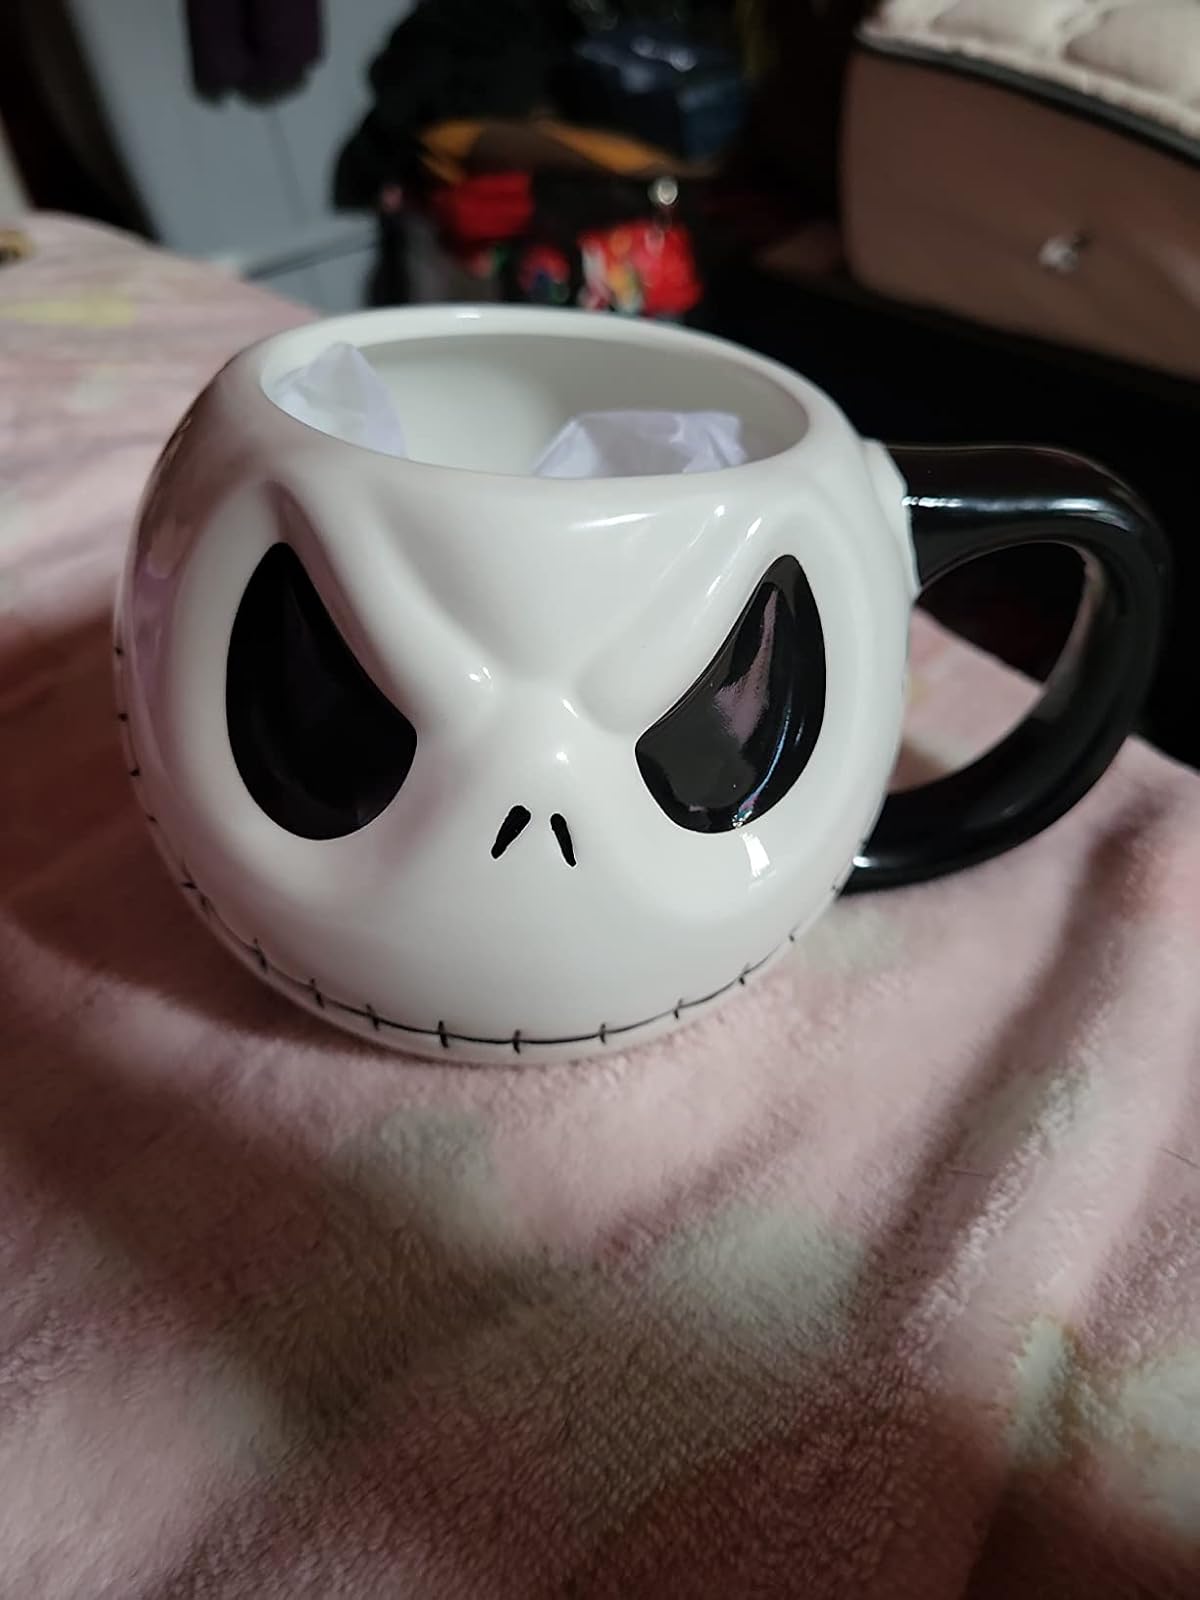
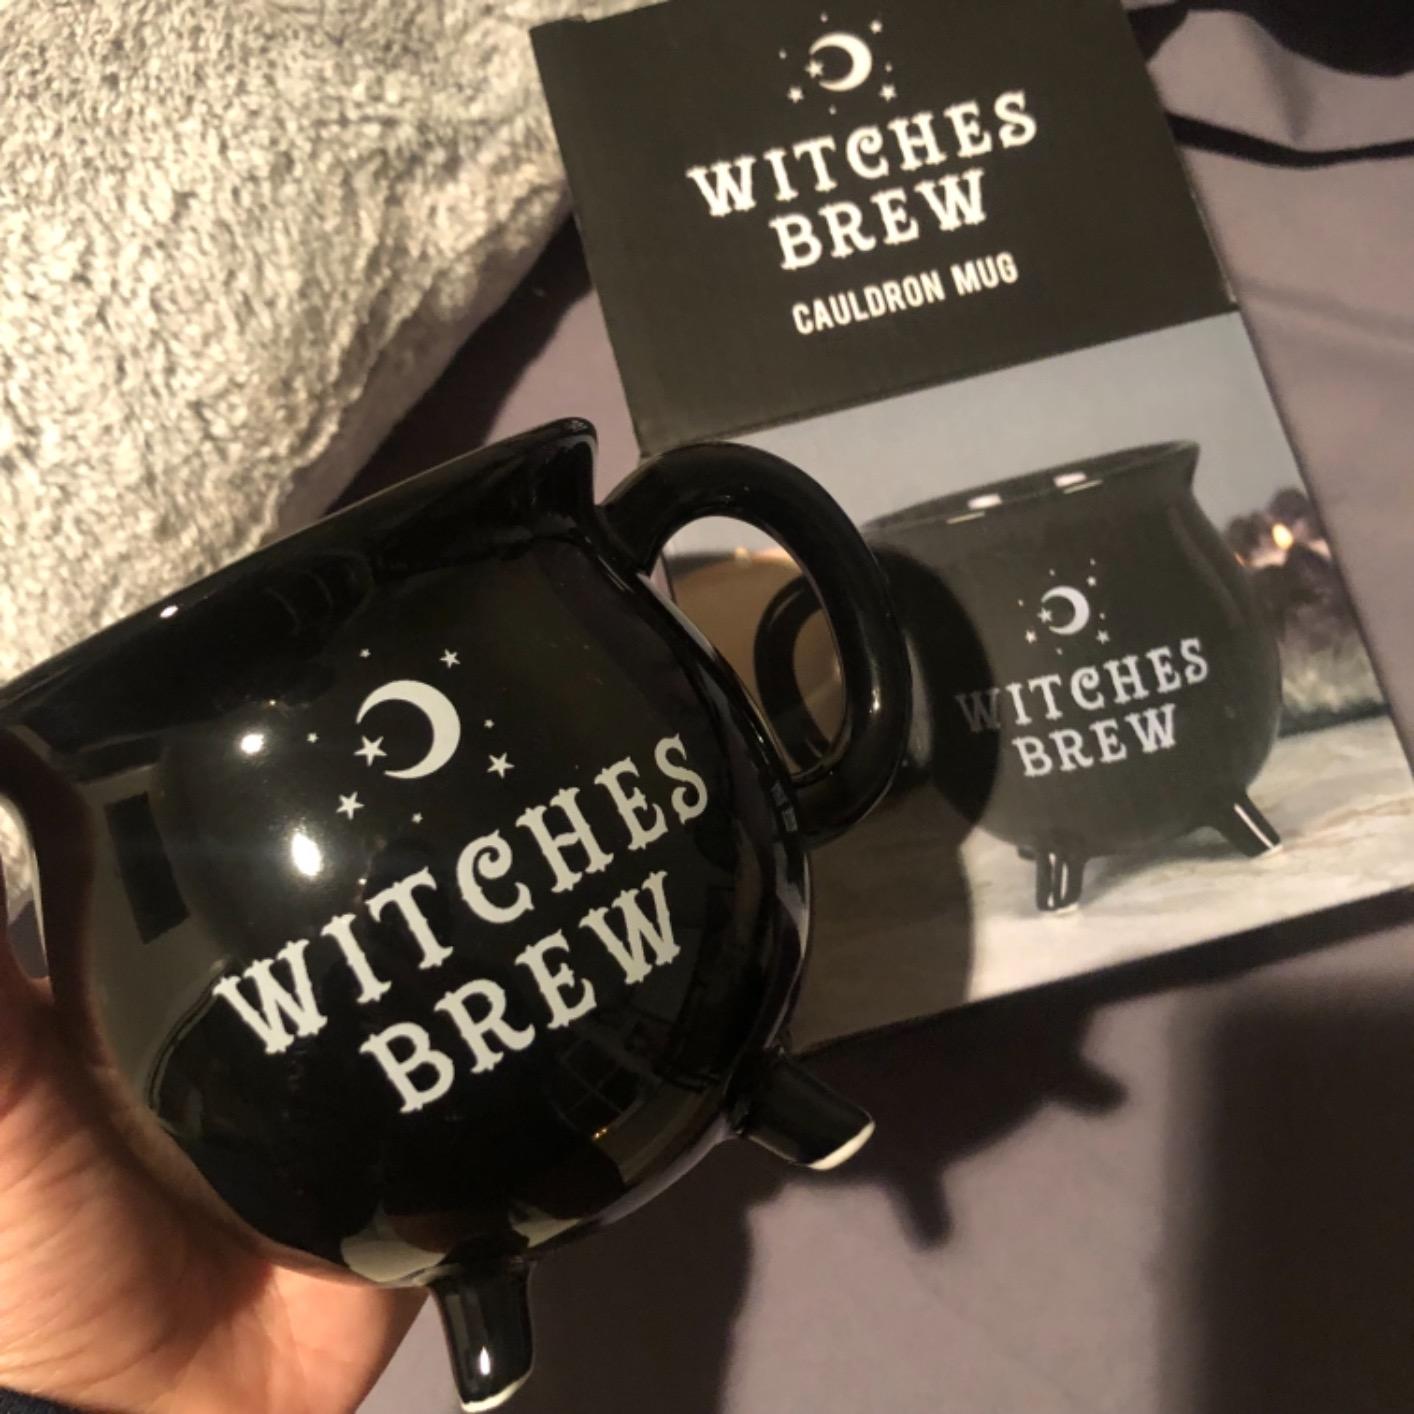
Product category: items_mug
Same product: no